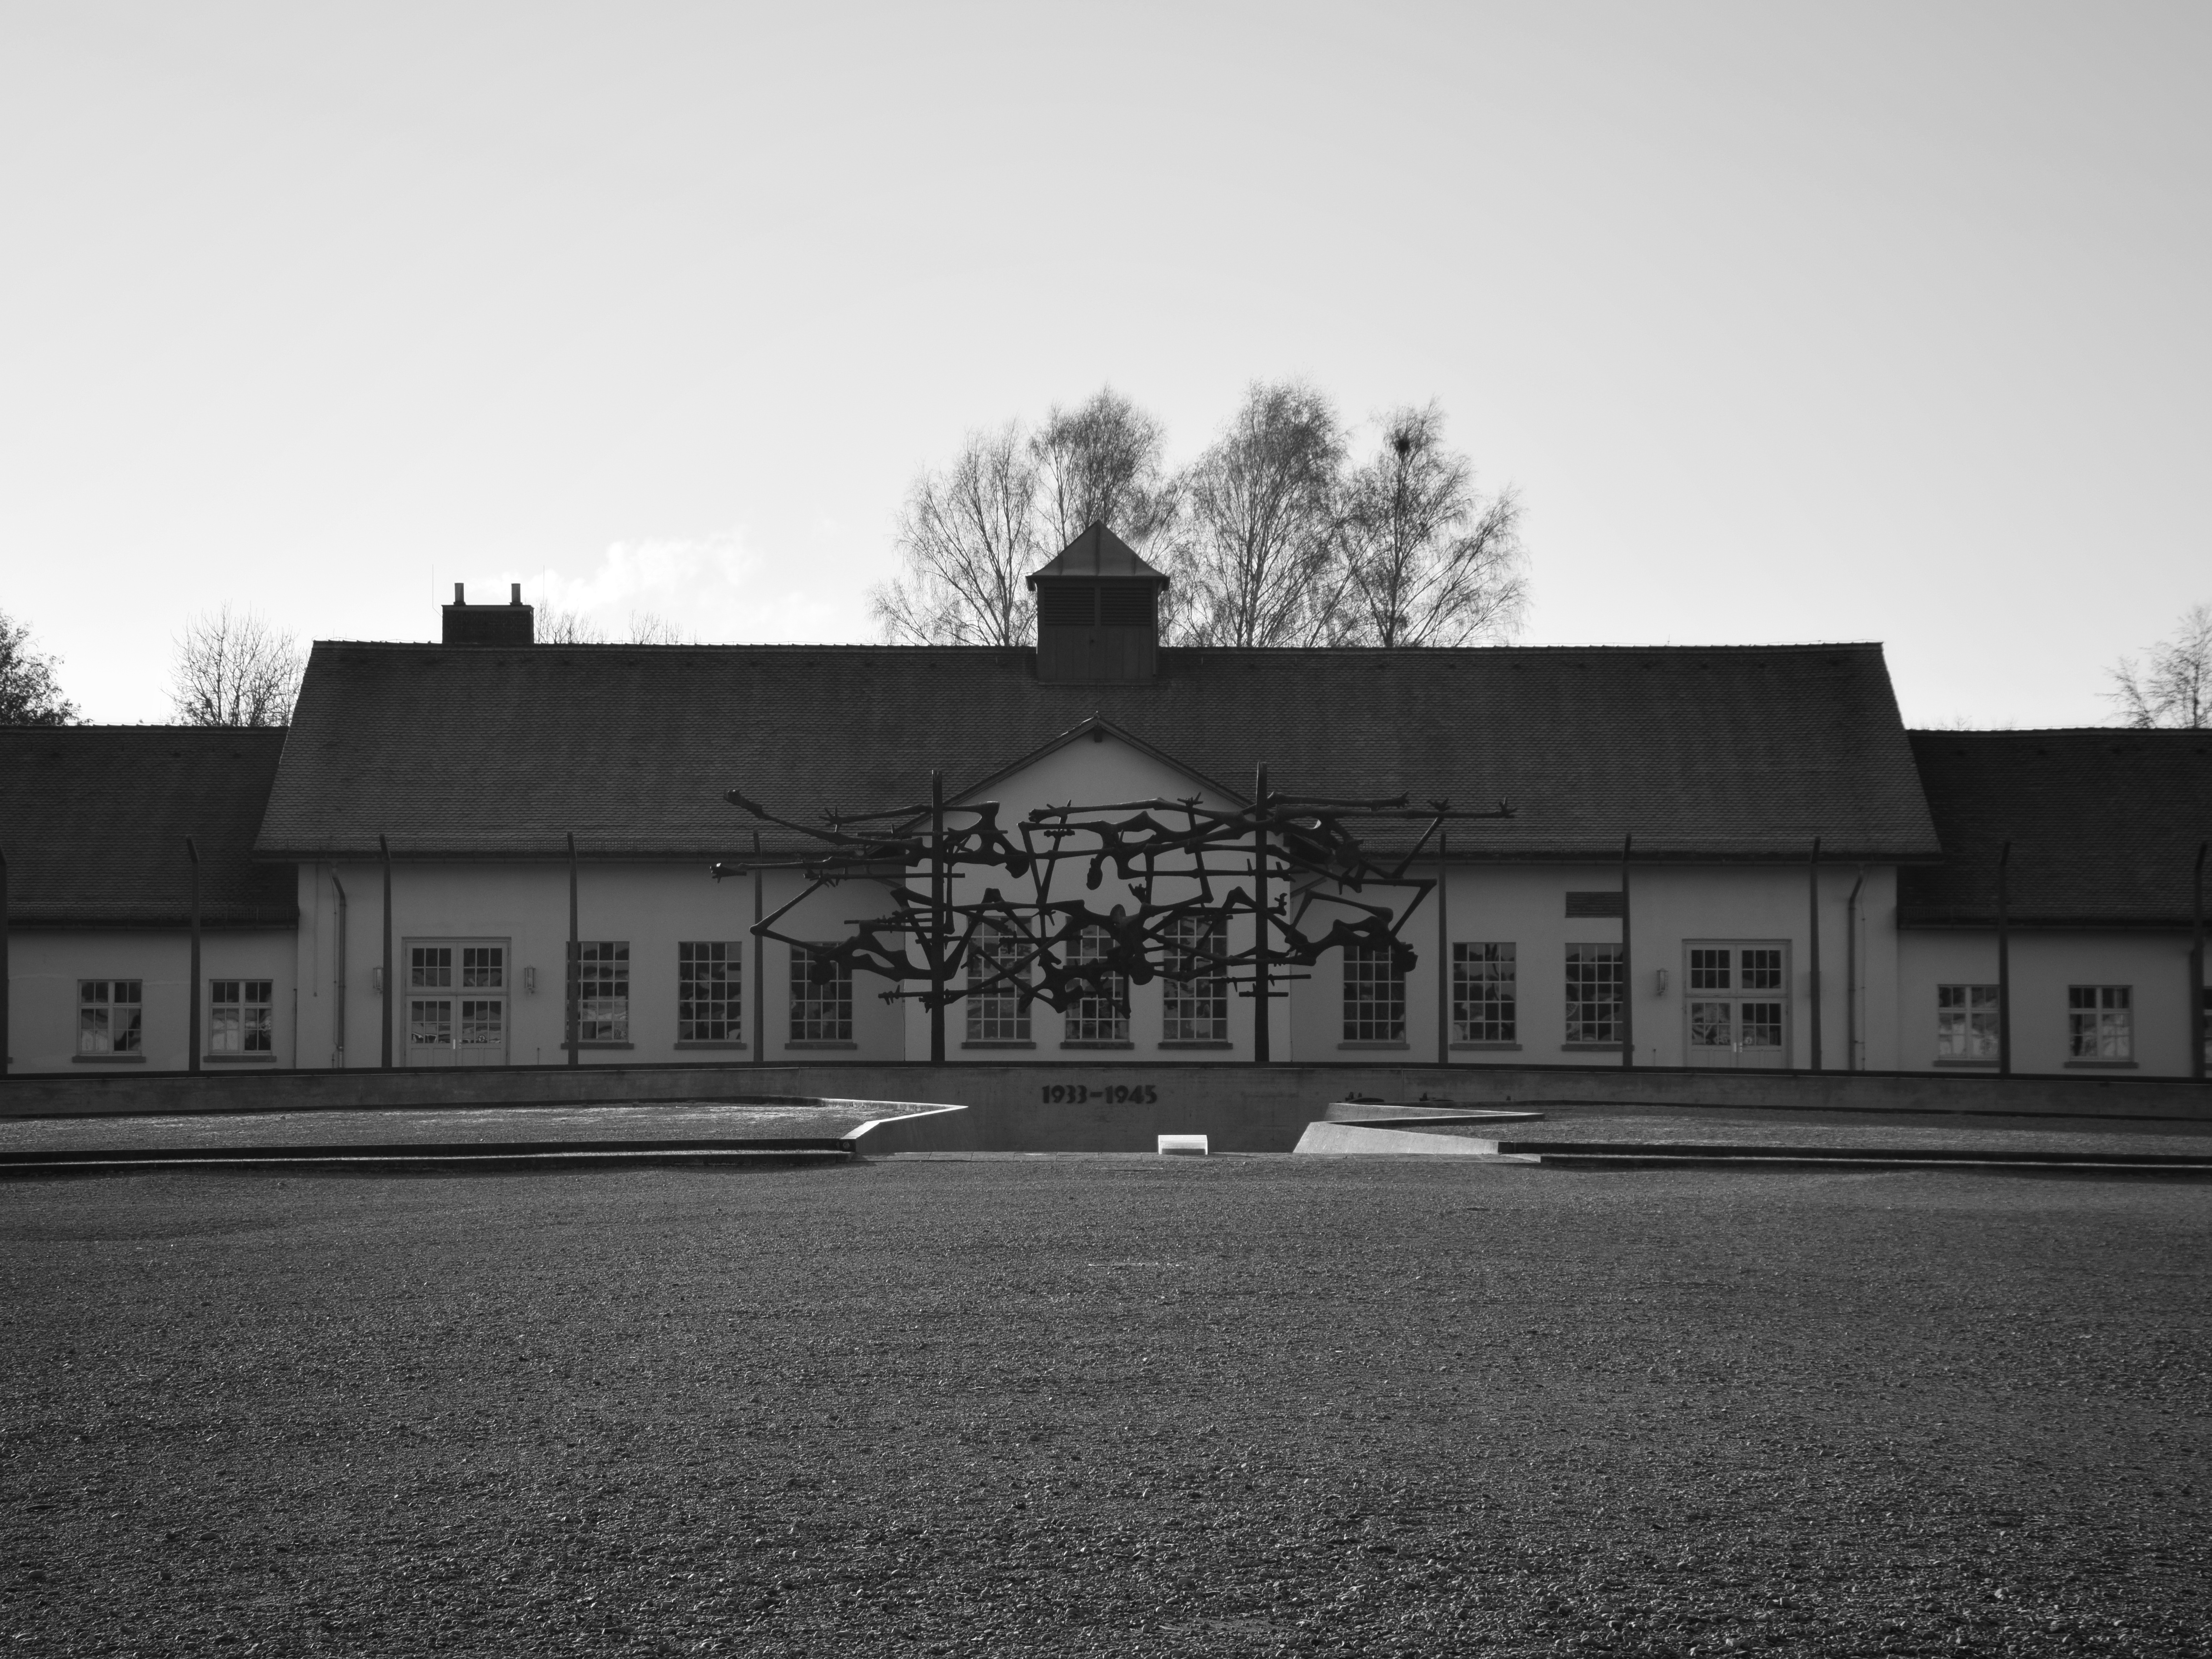
black and white, architecture, white, photography, house, building, monument, black, monochrome, places of interest, memorial, germany, history, bavaria, crime, shape, dachau, tracking, konzentrationslager, kz, urban area, monochrome photography